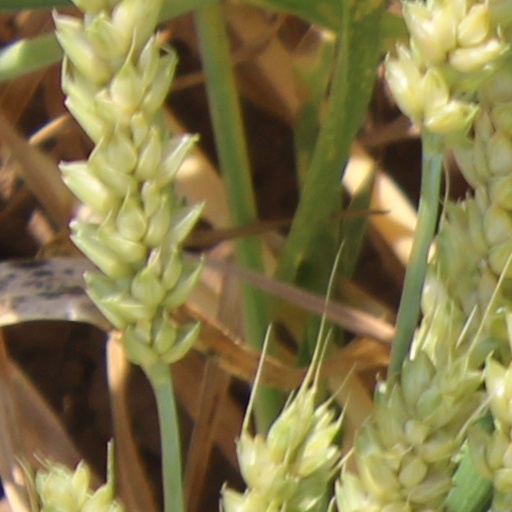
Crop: wheat